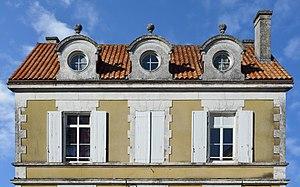
Maison du XIXe siècle, vue partielle
La maison de maître, appelée aussi demeure de maître, est une grande bâtisse située soit en milieu urbain, soit à la campagne, souvent reconnaissable à sa base de forme rectangulaire et à ses grandes pierres angulaires apparentes. Leur construction s'étale essentiellement entre le XVIIᵉ et le début du XXᵉ siècle, avec leur âge d'or situé entre 1850 et 1880. La présence de bâtiments d'exploitation à proximité, différencie la maison de maître de la simple maison d'habitation bourgeoise. En effet, si la maison de maître est considérée comme une maison bourgeoise, la maison bourgeoise, pour sa part, n'est pas toujours une maison de maître. Le propriétaire de la maison de maître vivait du travail des autres et le surveillait : la maison était exclusivement liée à une fonction économique. Ainsi parfois, la maison peut même se trouver enclavée au milieu de ses bâtiments de production sans avoir de parc ou de jardin. Si l'architecture est un critère important pour désigner la maison de maître, il n'est pas suffisant, et c'est souvent l'historique de la maison qui permet de confirmer son statut.